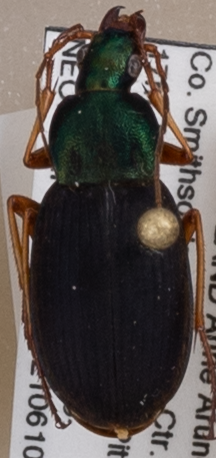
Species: Chlaenius aestivus
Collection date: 2021-06-10
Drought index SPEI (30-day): -0.87
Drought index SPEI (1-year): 2.09
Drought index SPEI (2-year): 1.28